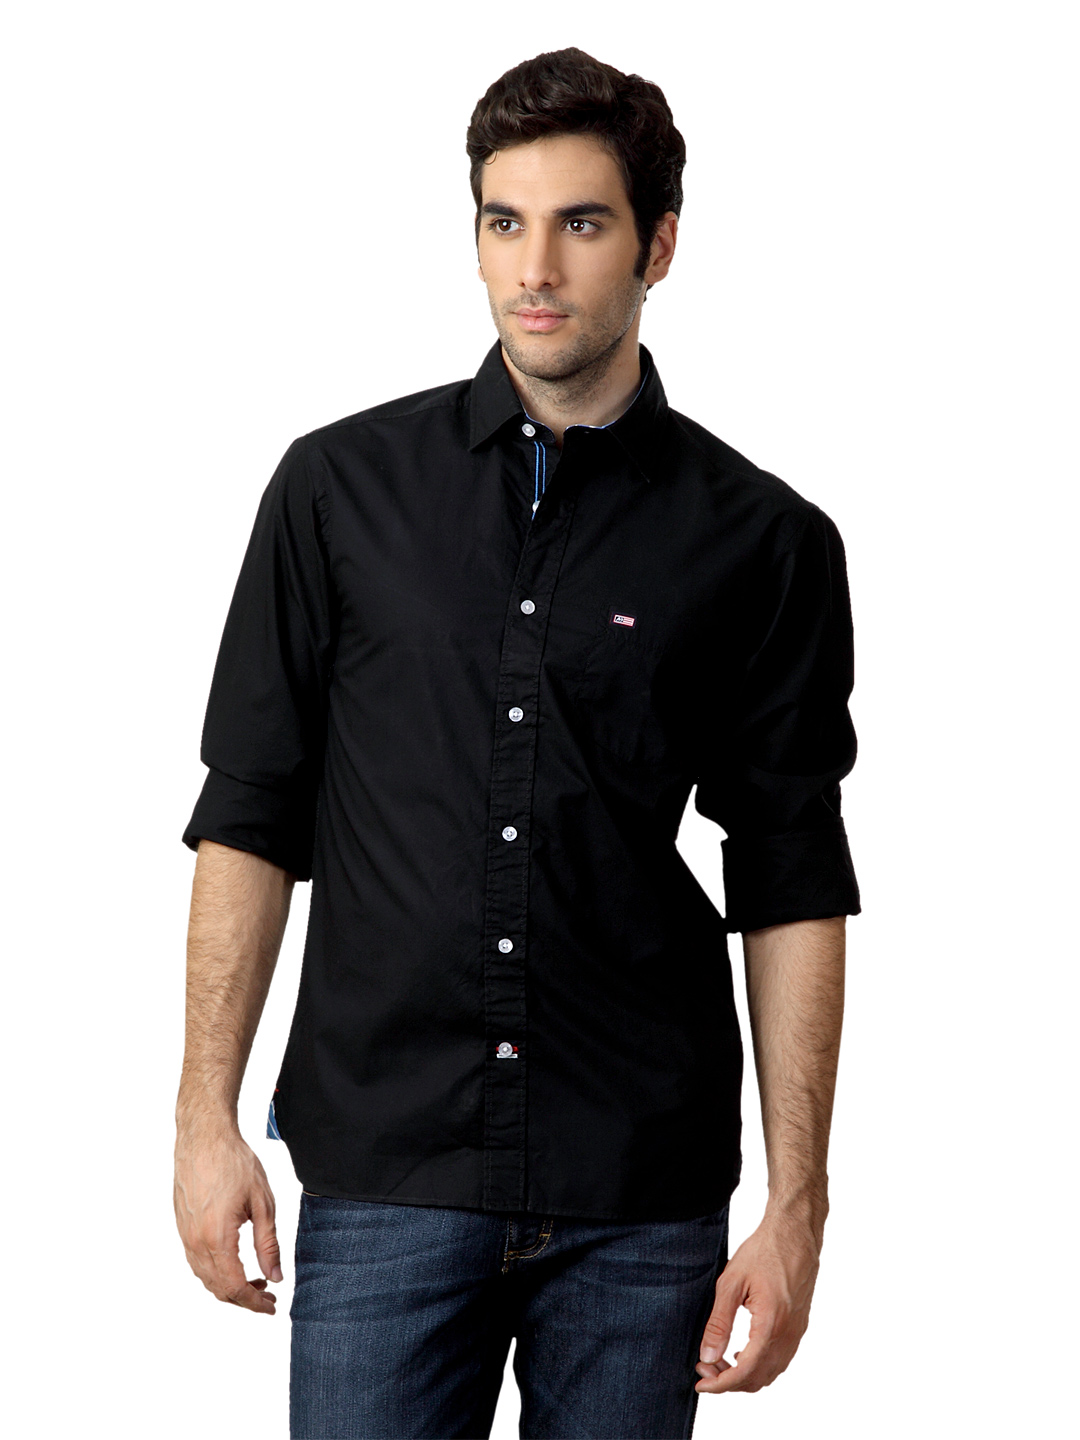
Arrow Sport Men Black Slim Fit Shirt
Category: Apparel / Topwear / Shirts
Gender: Men
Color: Black
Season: Summer 2012
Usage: Casual